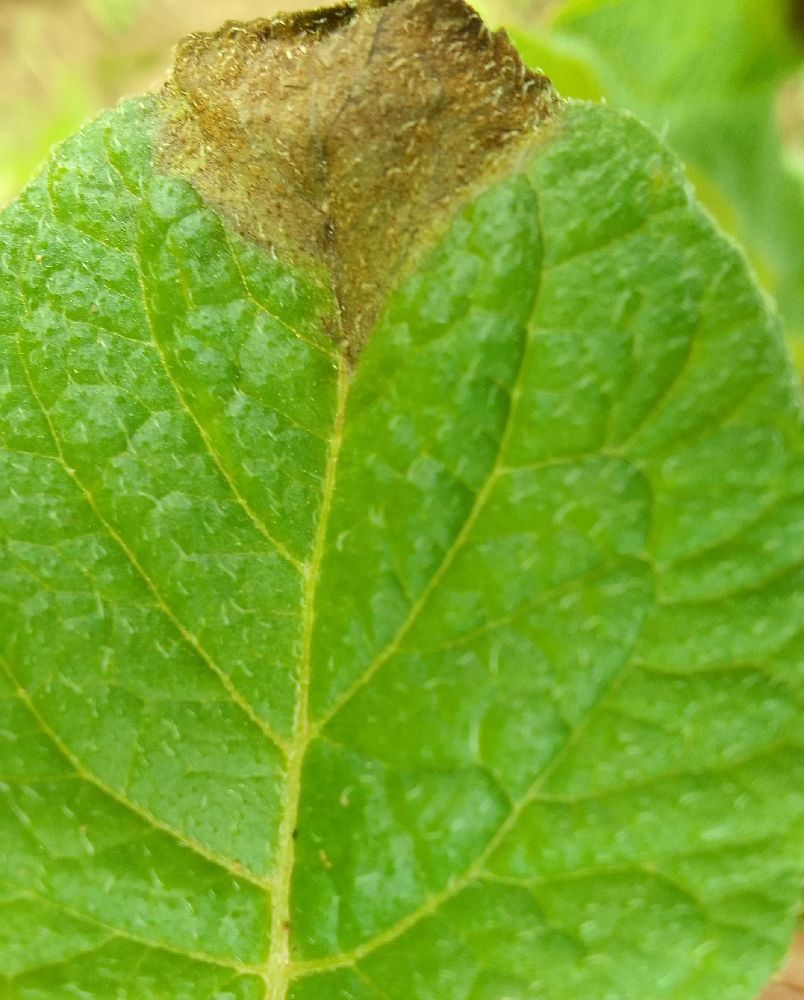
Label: Late blight